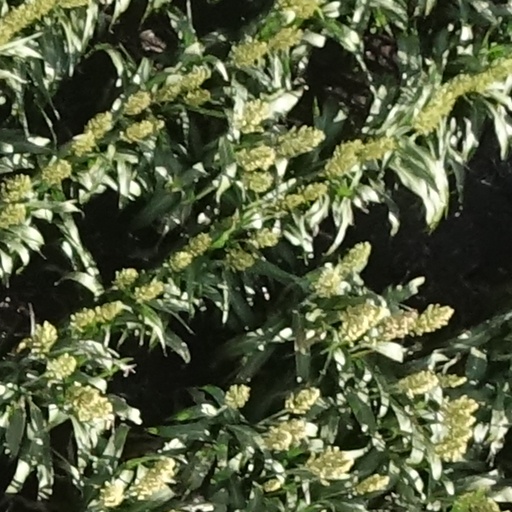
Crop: sorghum